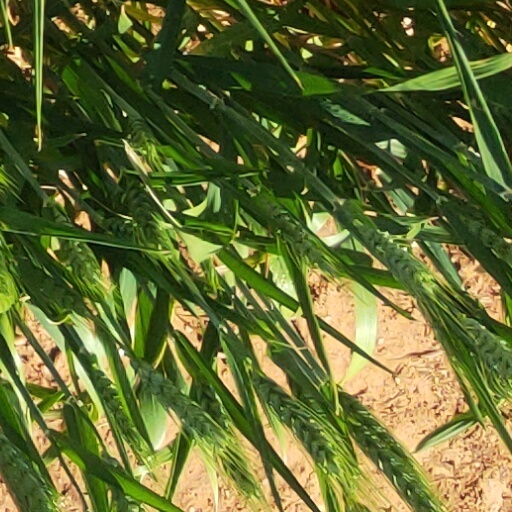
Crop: wheat